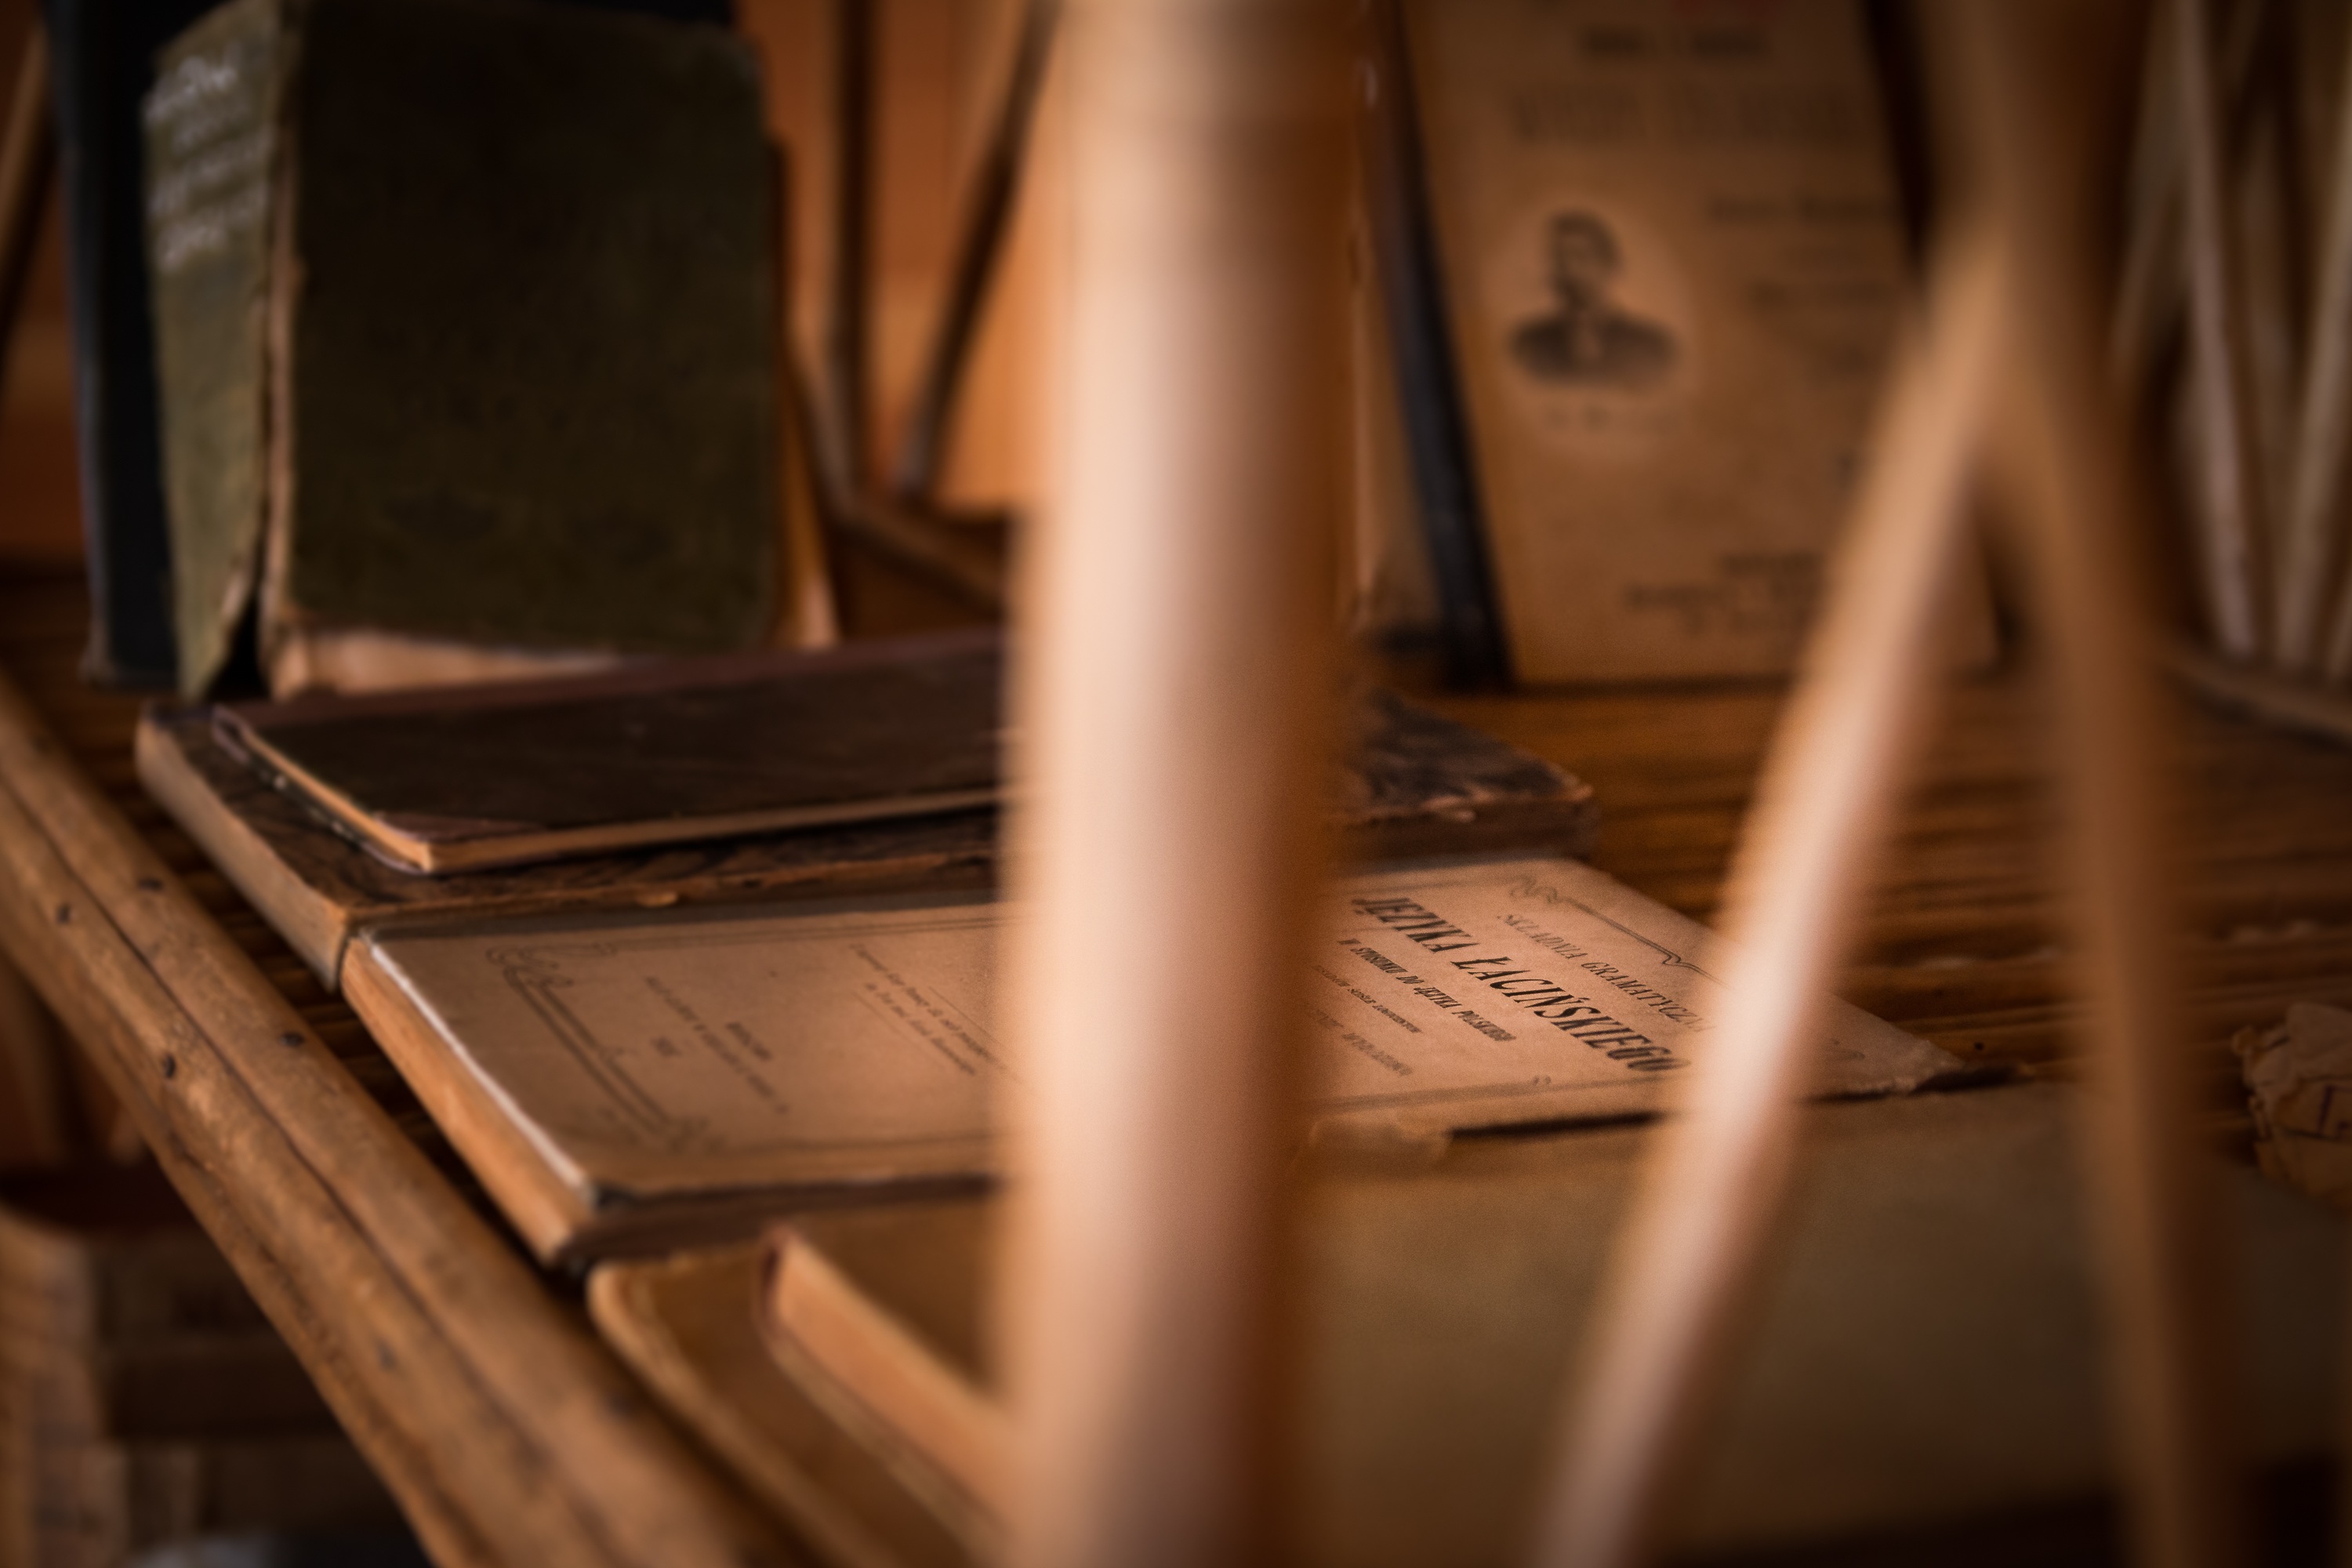
book, light, wood, antique, old, latin, kielce, zeromski, ciekoty, mas w